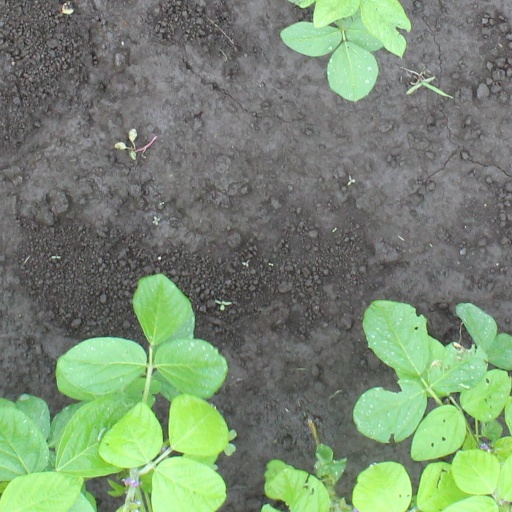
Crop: soybean